103rd Attack Squadron

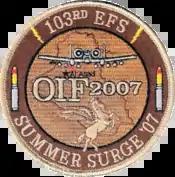
103rd Expeditionary Fighter Squadron emblem

Upon returning to the U.S. in January 2003, the 111th FW again volunteered to participate in another SWA deployment to Al Jaber AB, Kuwait [fourth visit] from February 2003 – May 2003. The wing deployed for joint combat flight operations, in support of US Army, Marine and British ground forces as part of the initial phase of Operation Iraqi Freedom. Wing personnel were initially stationed at Al Jaber before transferring to Tallil AB, Iraq, midway through the initial campaign. Tallil was a former Iraqi air force base, which had not been used in a decade.